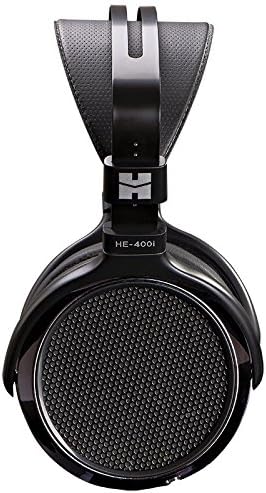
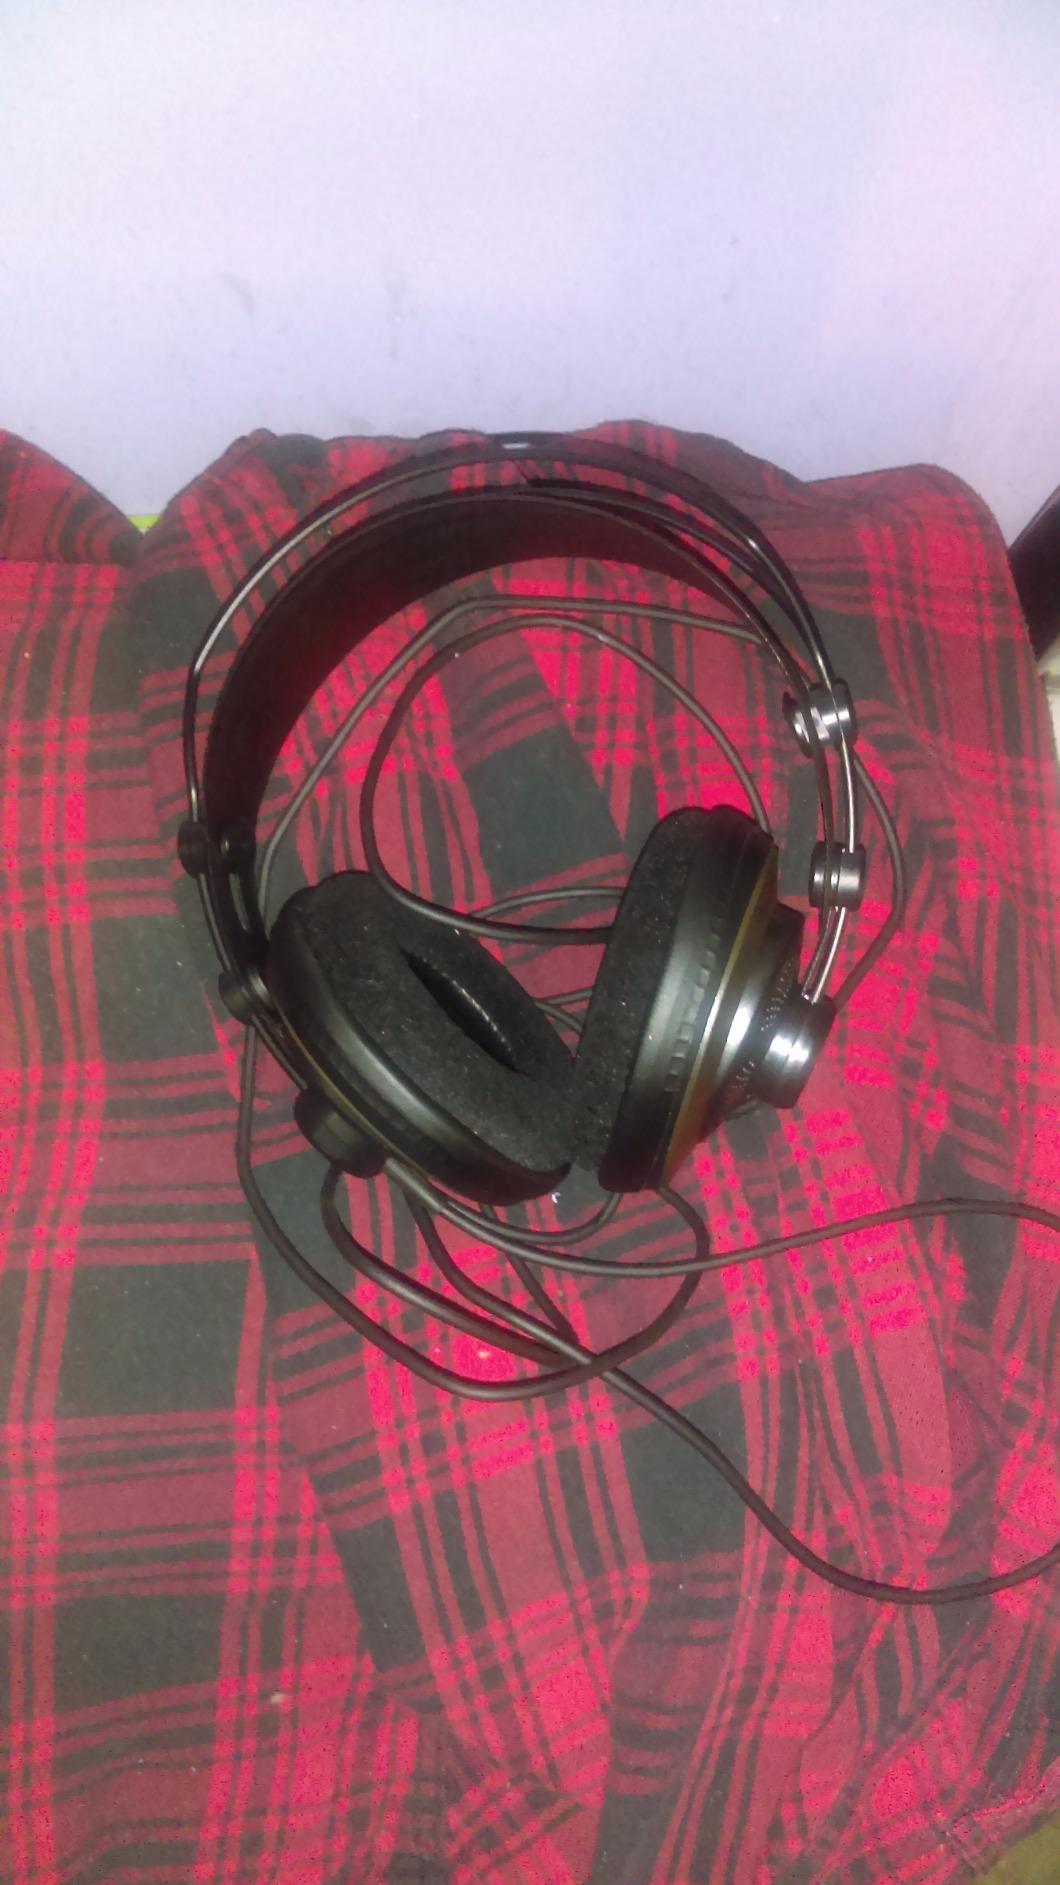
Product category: headphones
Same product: no